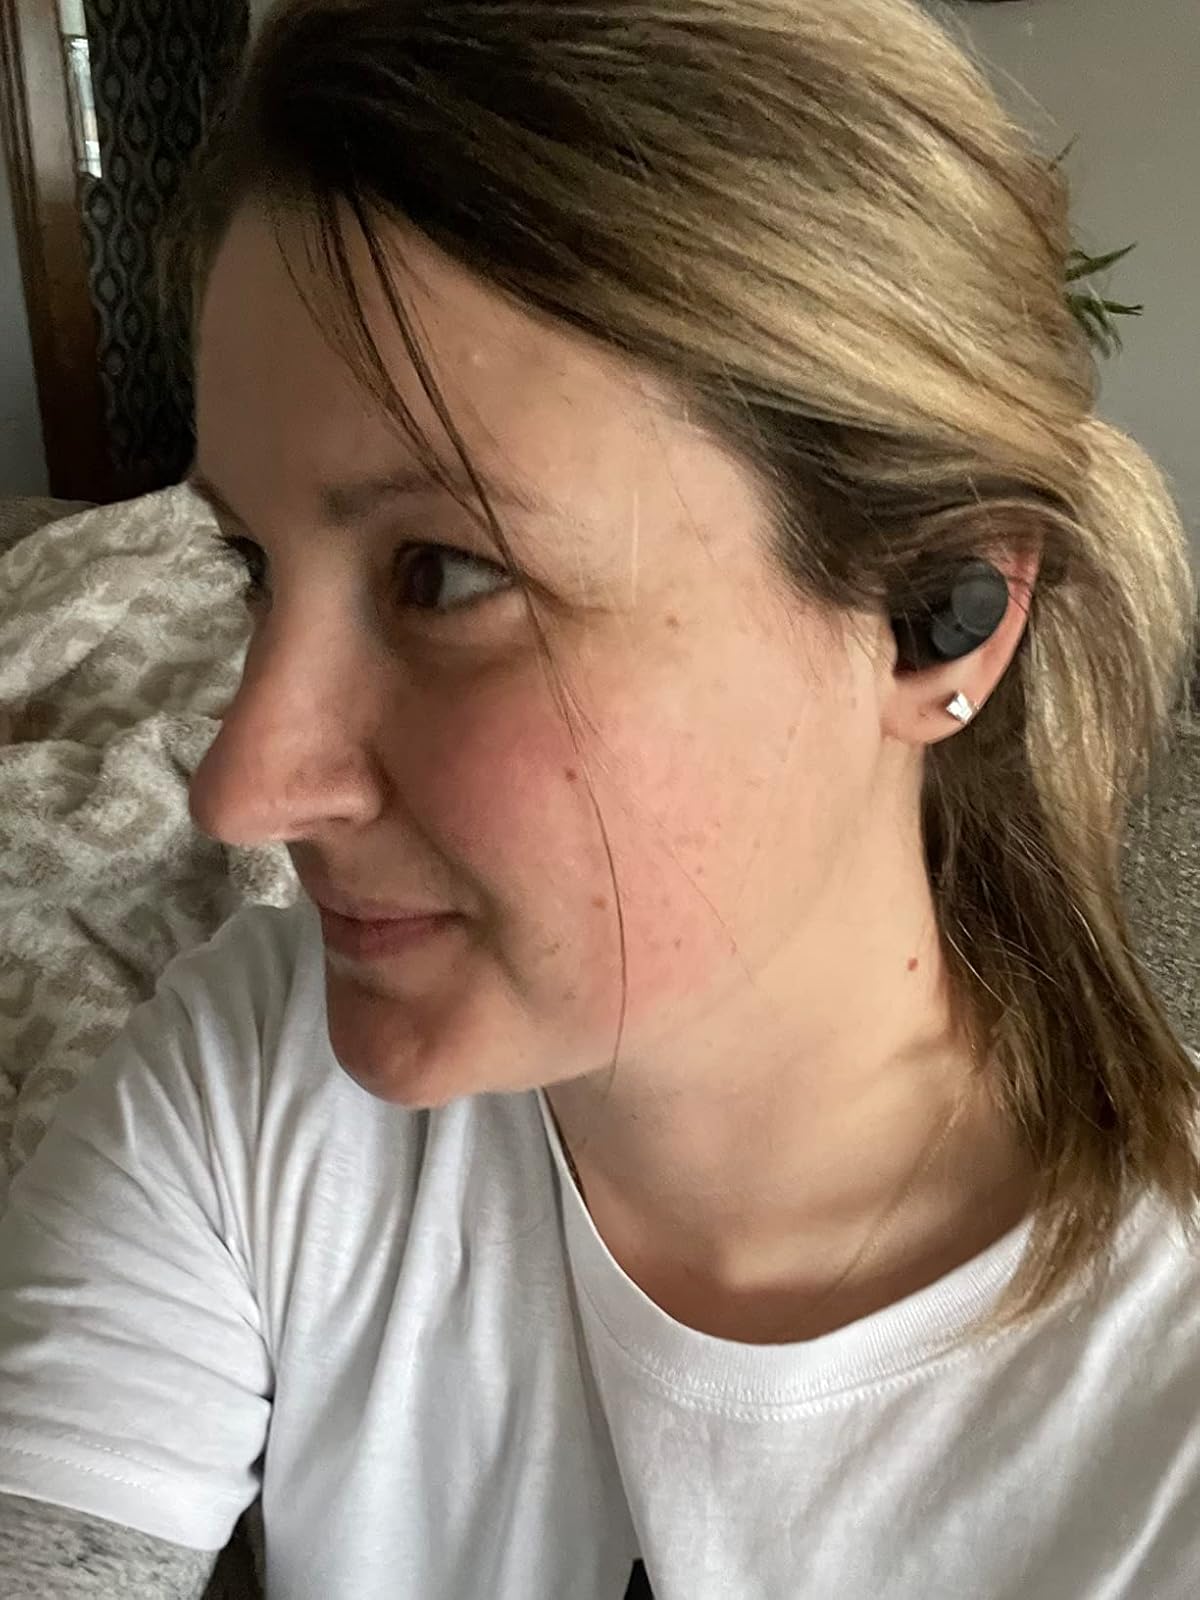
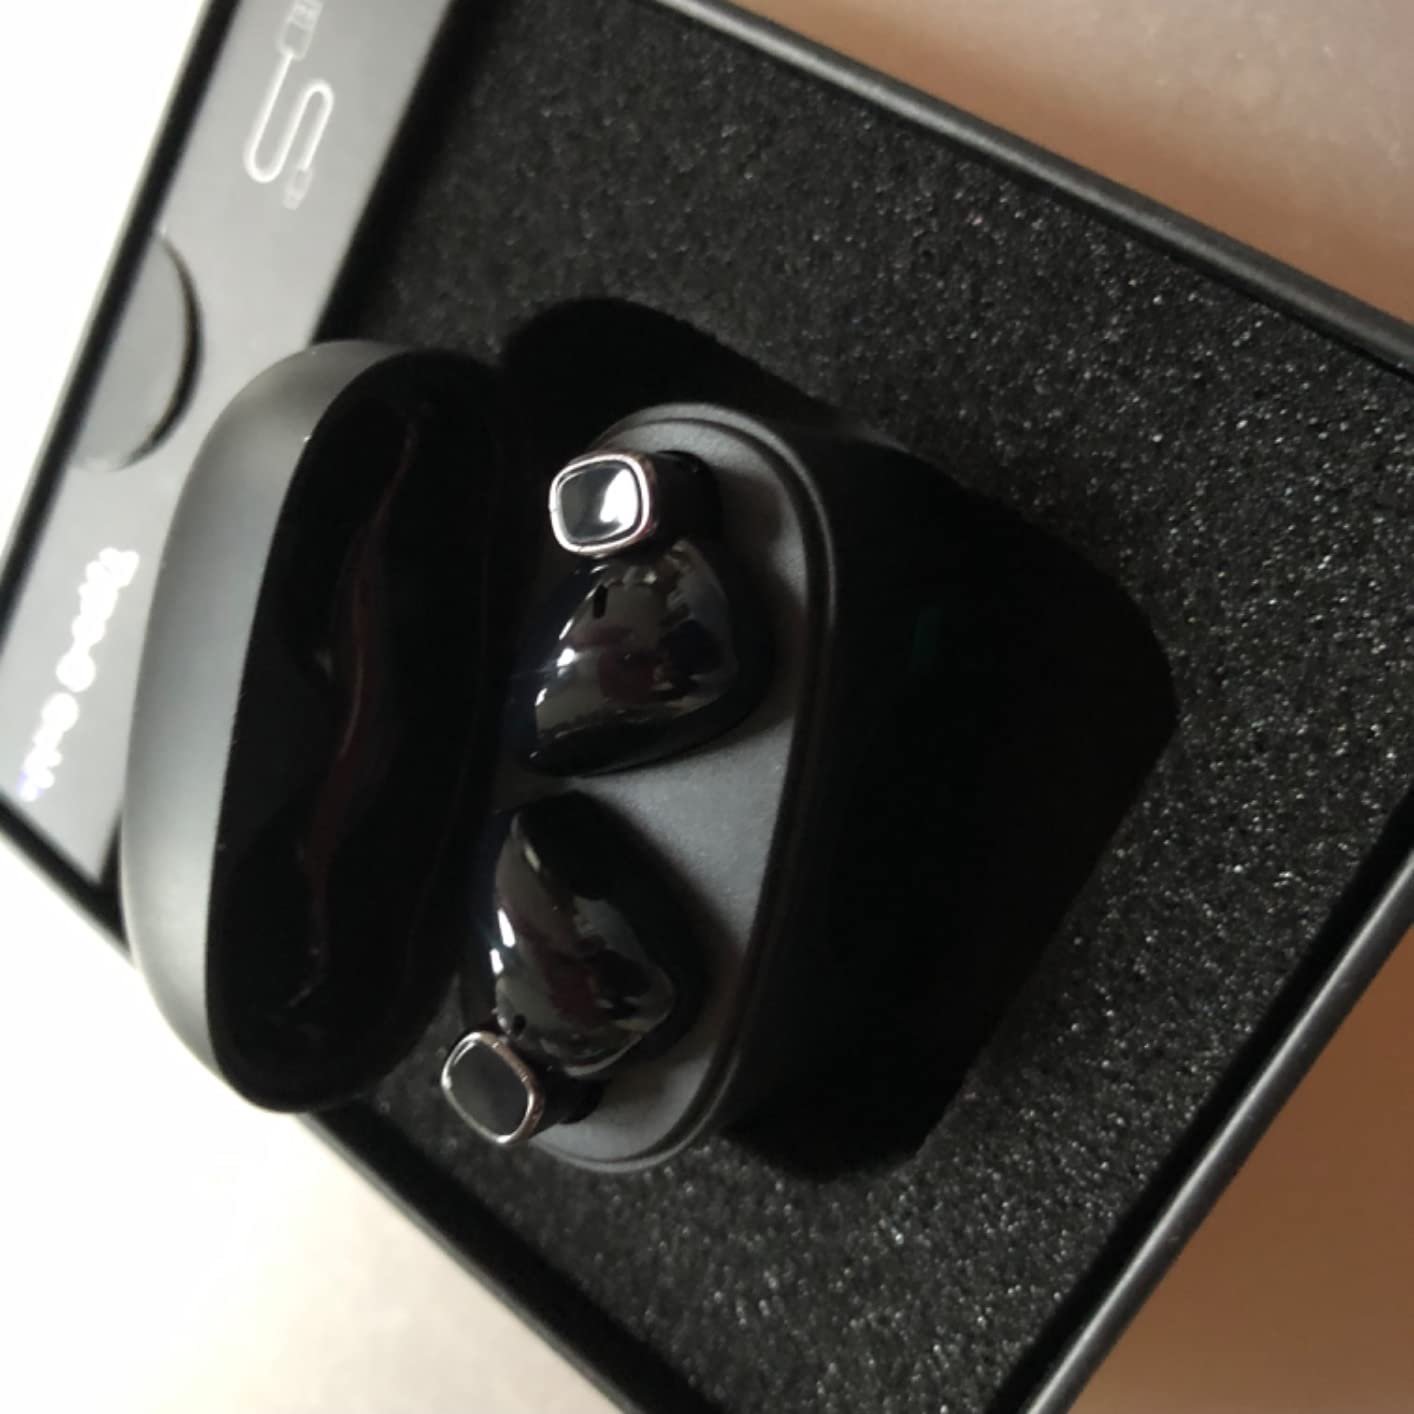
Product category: earbuds
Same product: no